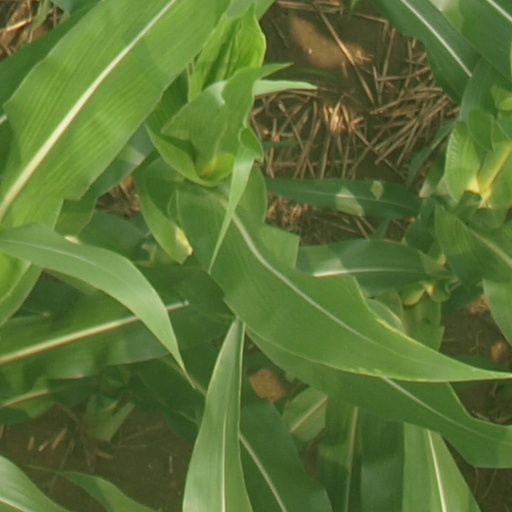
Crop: maize; corn